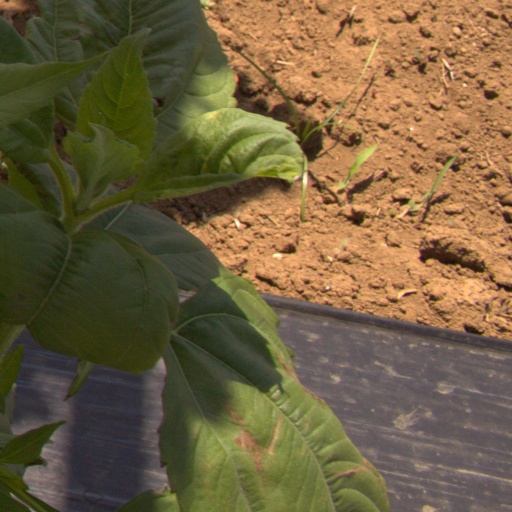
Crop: Jerusalem artichoke